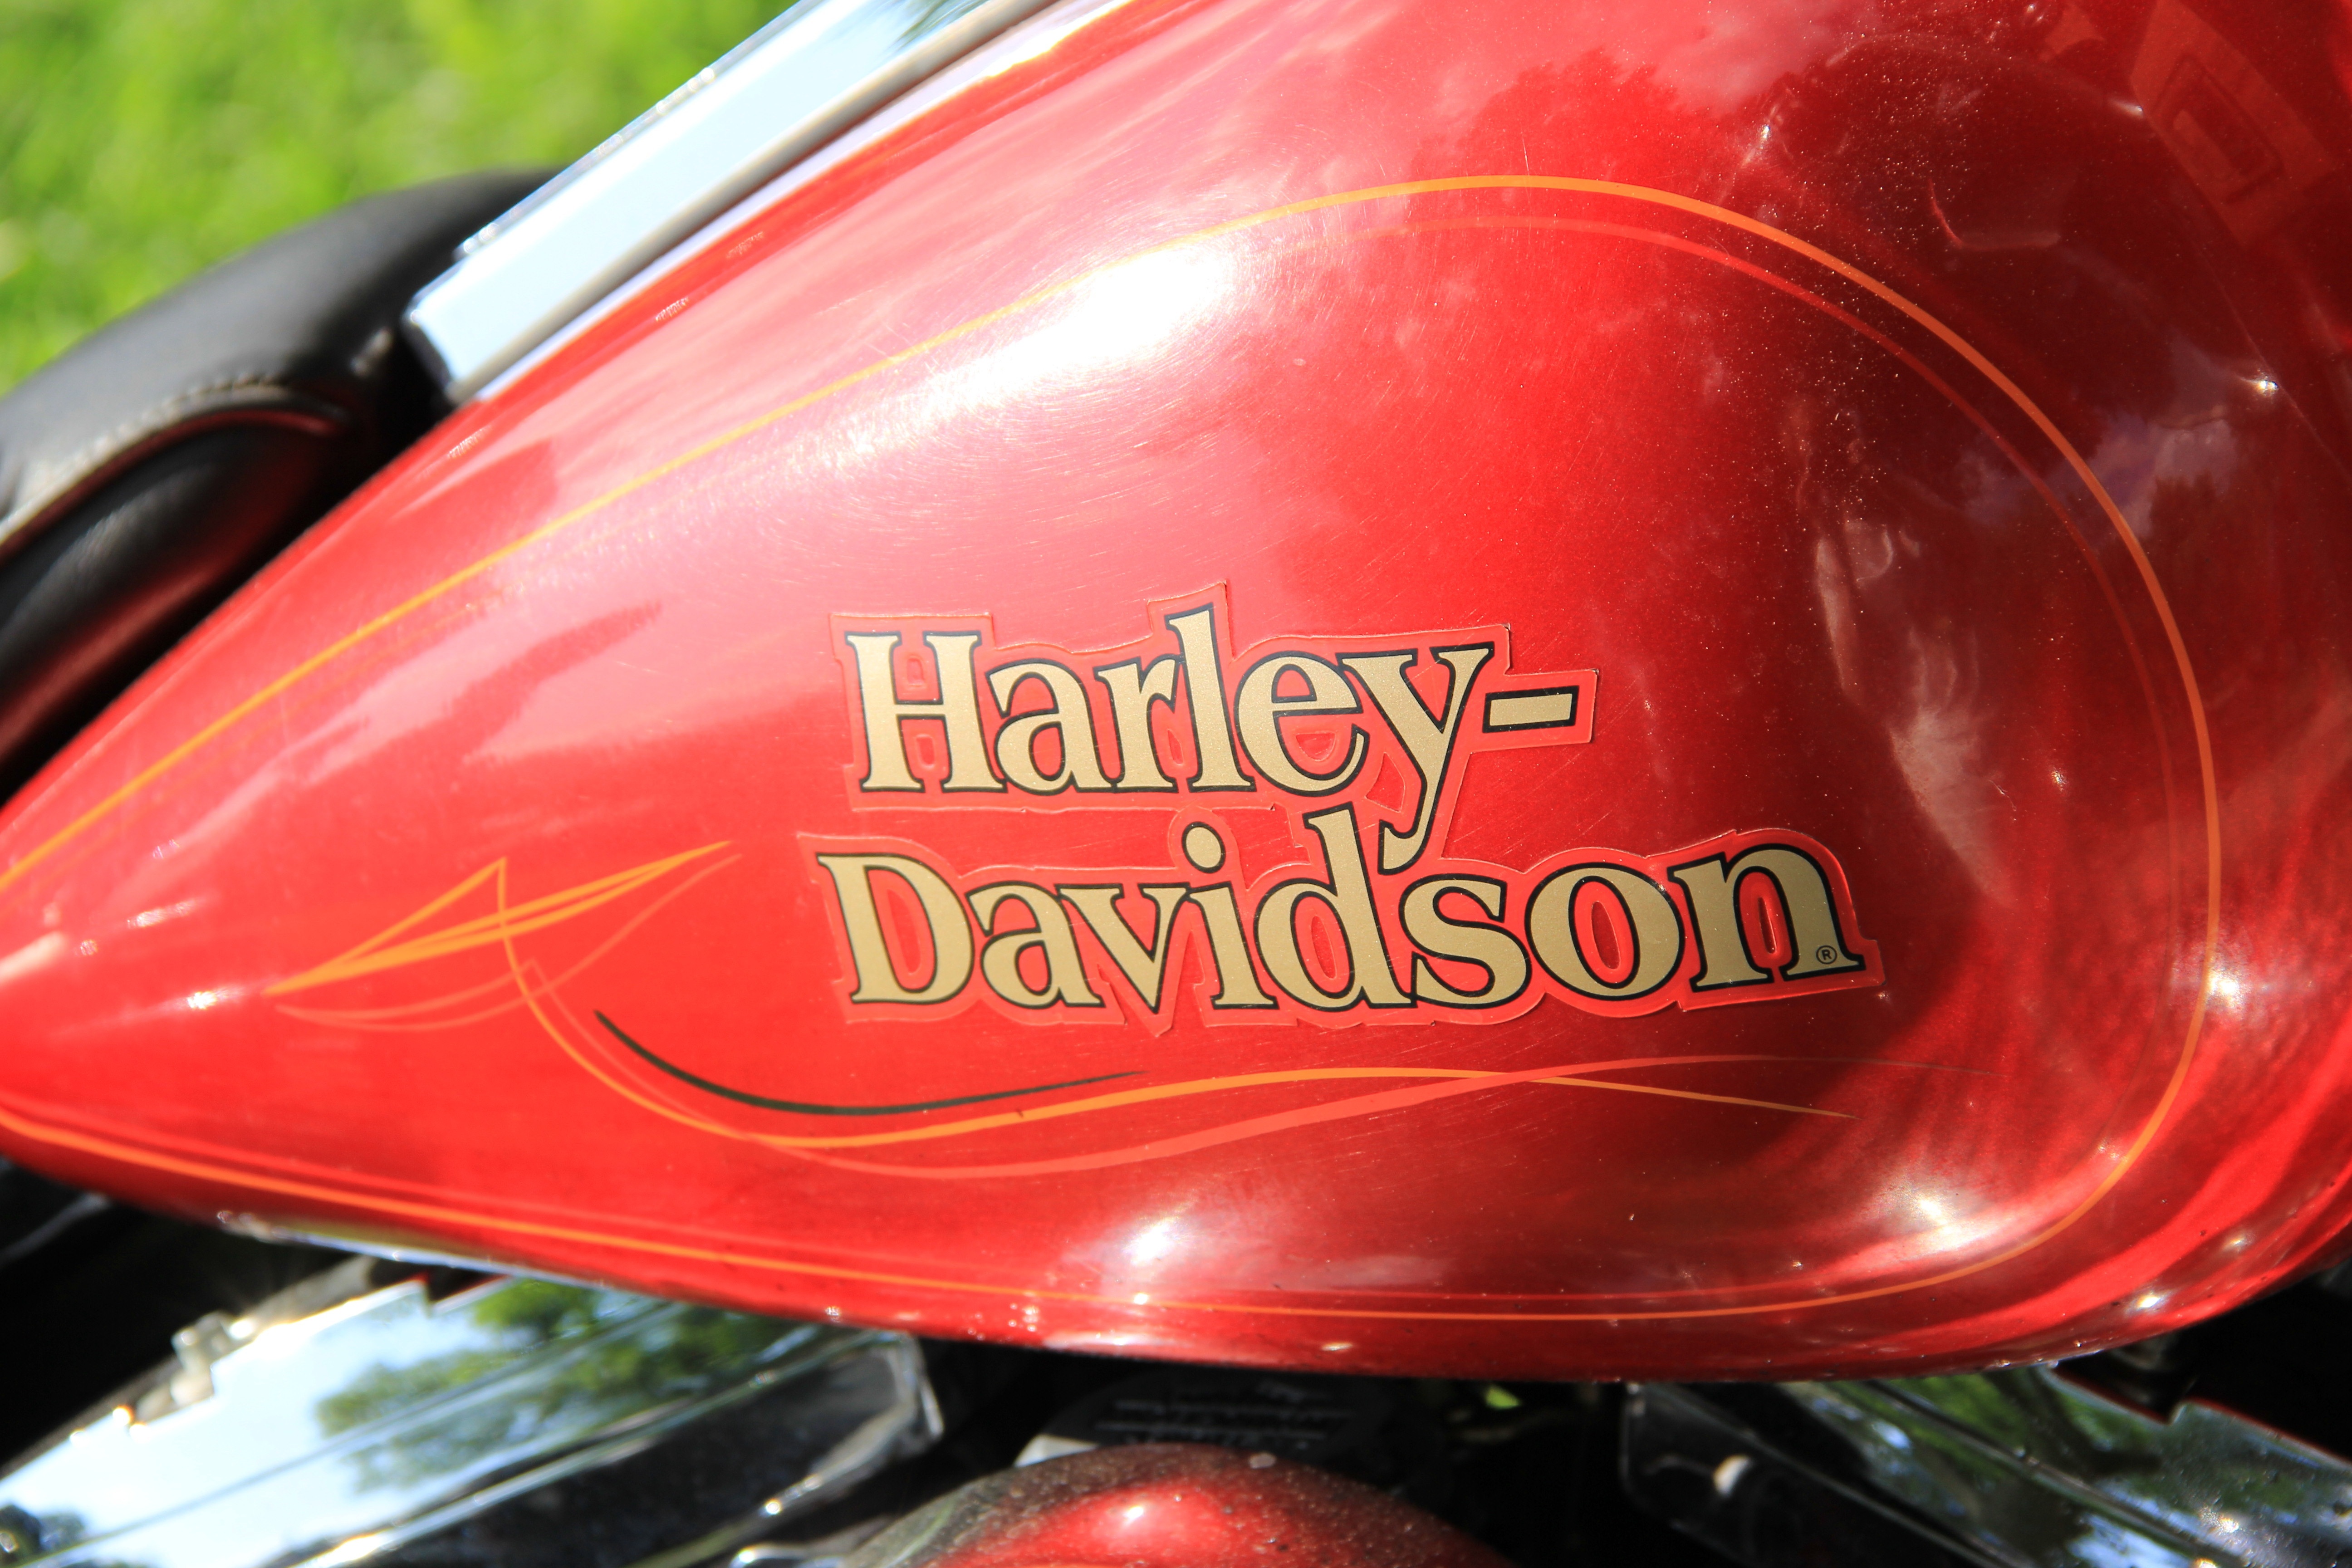
car, wheel, glass, red, vehicle, motorcycle, machine, engine, harley davidson, technique, land vehicle, automobile make, automotive exterior